Maude Mathys

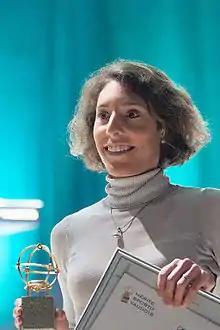

Maude Mathys, née Küng (born 14 January 1987), from Ollon is a Swiss ski mountaineer and trail runner. She is currently member of the SAC-CAS Swiss Team 2. She is also competing in ultramarathon events.